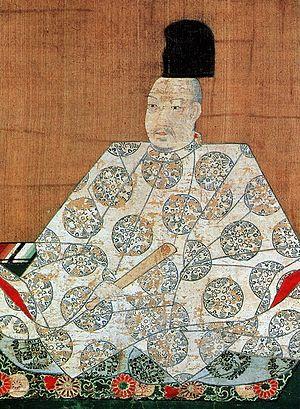
Les Sept Samouraïs est un film japonais réalisé par Akira Kurosawa, sorti en 1954.